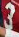
Number: 3